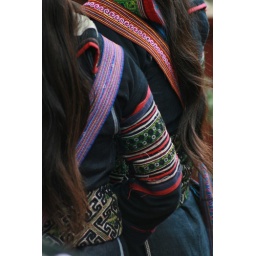
Black Hmong girls at the market in Sapa